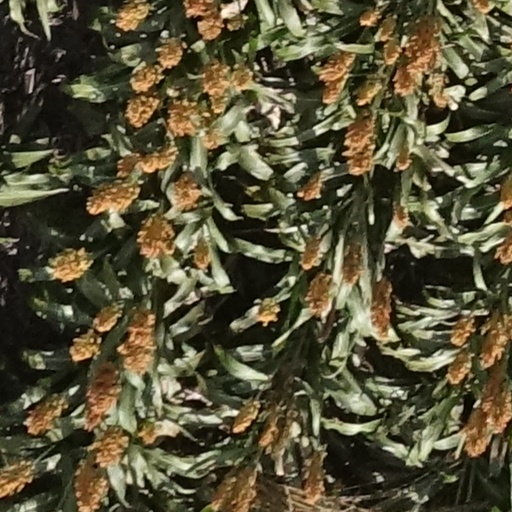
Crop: sorghum